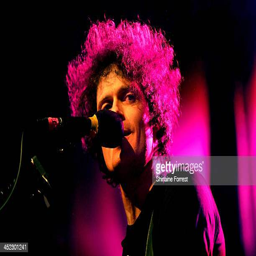
artist of artist performs on stage